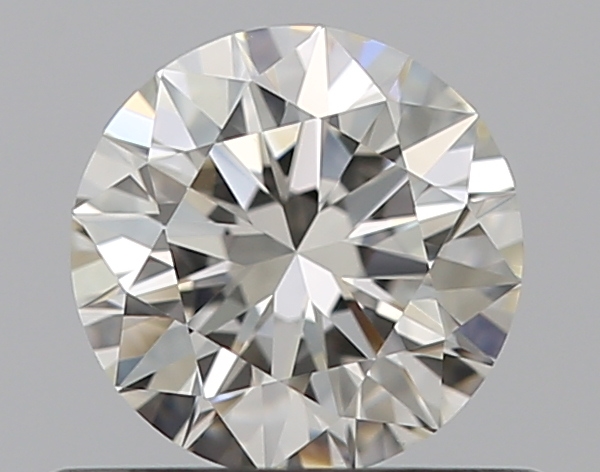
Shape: round
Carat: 0.5
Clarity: VS1
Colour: I
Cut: EX
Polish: EX
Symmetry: EX
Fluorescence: N
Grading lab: GIA
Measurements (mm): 5.07 x 5.1 x 3.15